History of neuroimaging

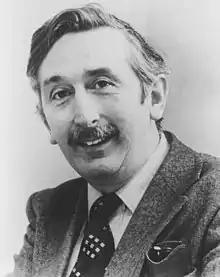
Godfrey Hounsfield, inventor of first CT scanner

Magnetoencephalography (MEG) is a technique that looks for regions of activity in the brain by detecting large groups of electrically charged ions moving through cells. It was originally developed by physicist David Cohen in the early 1970s as a noninvasive procedure. In order to be noninvasive, the MEG was designed like a giant helmet that the patient would put their head inside of and, once turned on, would read the electromagnetic pulses coming from their brain. Later on, in 1972, Cohen invented the SQUID (superconducting quantum interference device), which gave the MEG the ability to detect extremely small changes in ions and magnetic fields in the brain.